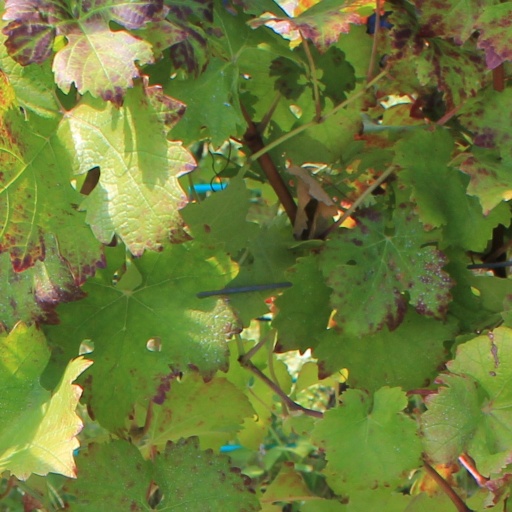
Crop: grape